Transport in the Netherlands

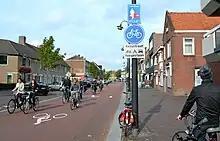
A "fietsstraat" (cycle street) where cyclists have priority and cars are "guests" and must yield.

Cycling is a ubiquitous mode of transport in the Netherlands. 27% of all trips are by bicycle - the highest modal share of any country in the world. Moreover: 36% of the Dutch list the bike as their most frequent mode of transport on a typical day. Some 85% of the people own at least one bicycle. All in all the Dutch are estimated to have at least 18 million functioning bikes, which makes more than one per capita, and much more than the 11.3 million motor vehicles registered on the road. Almost as many passenger kilometres are covered by bicycle as by train.